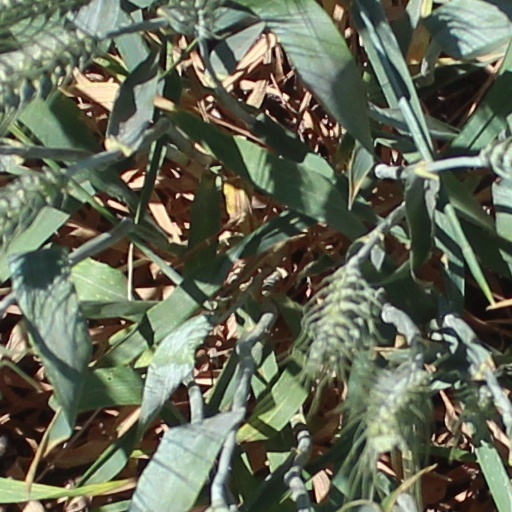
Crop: wheat